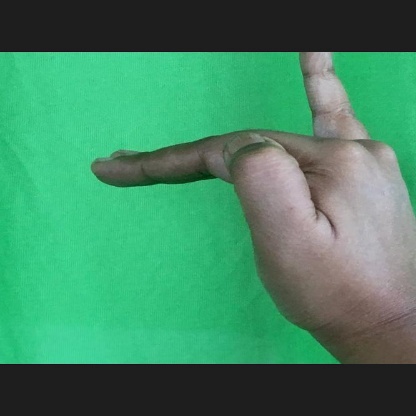
Mudra: Hamsapaksha